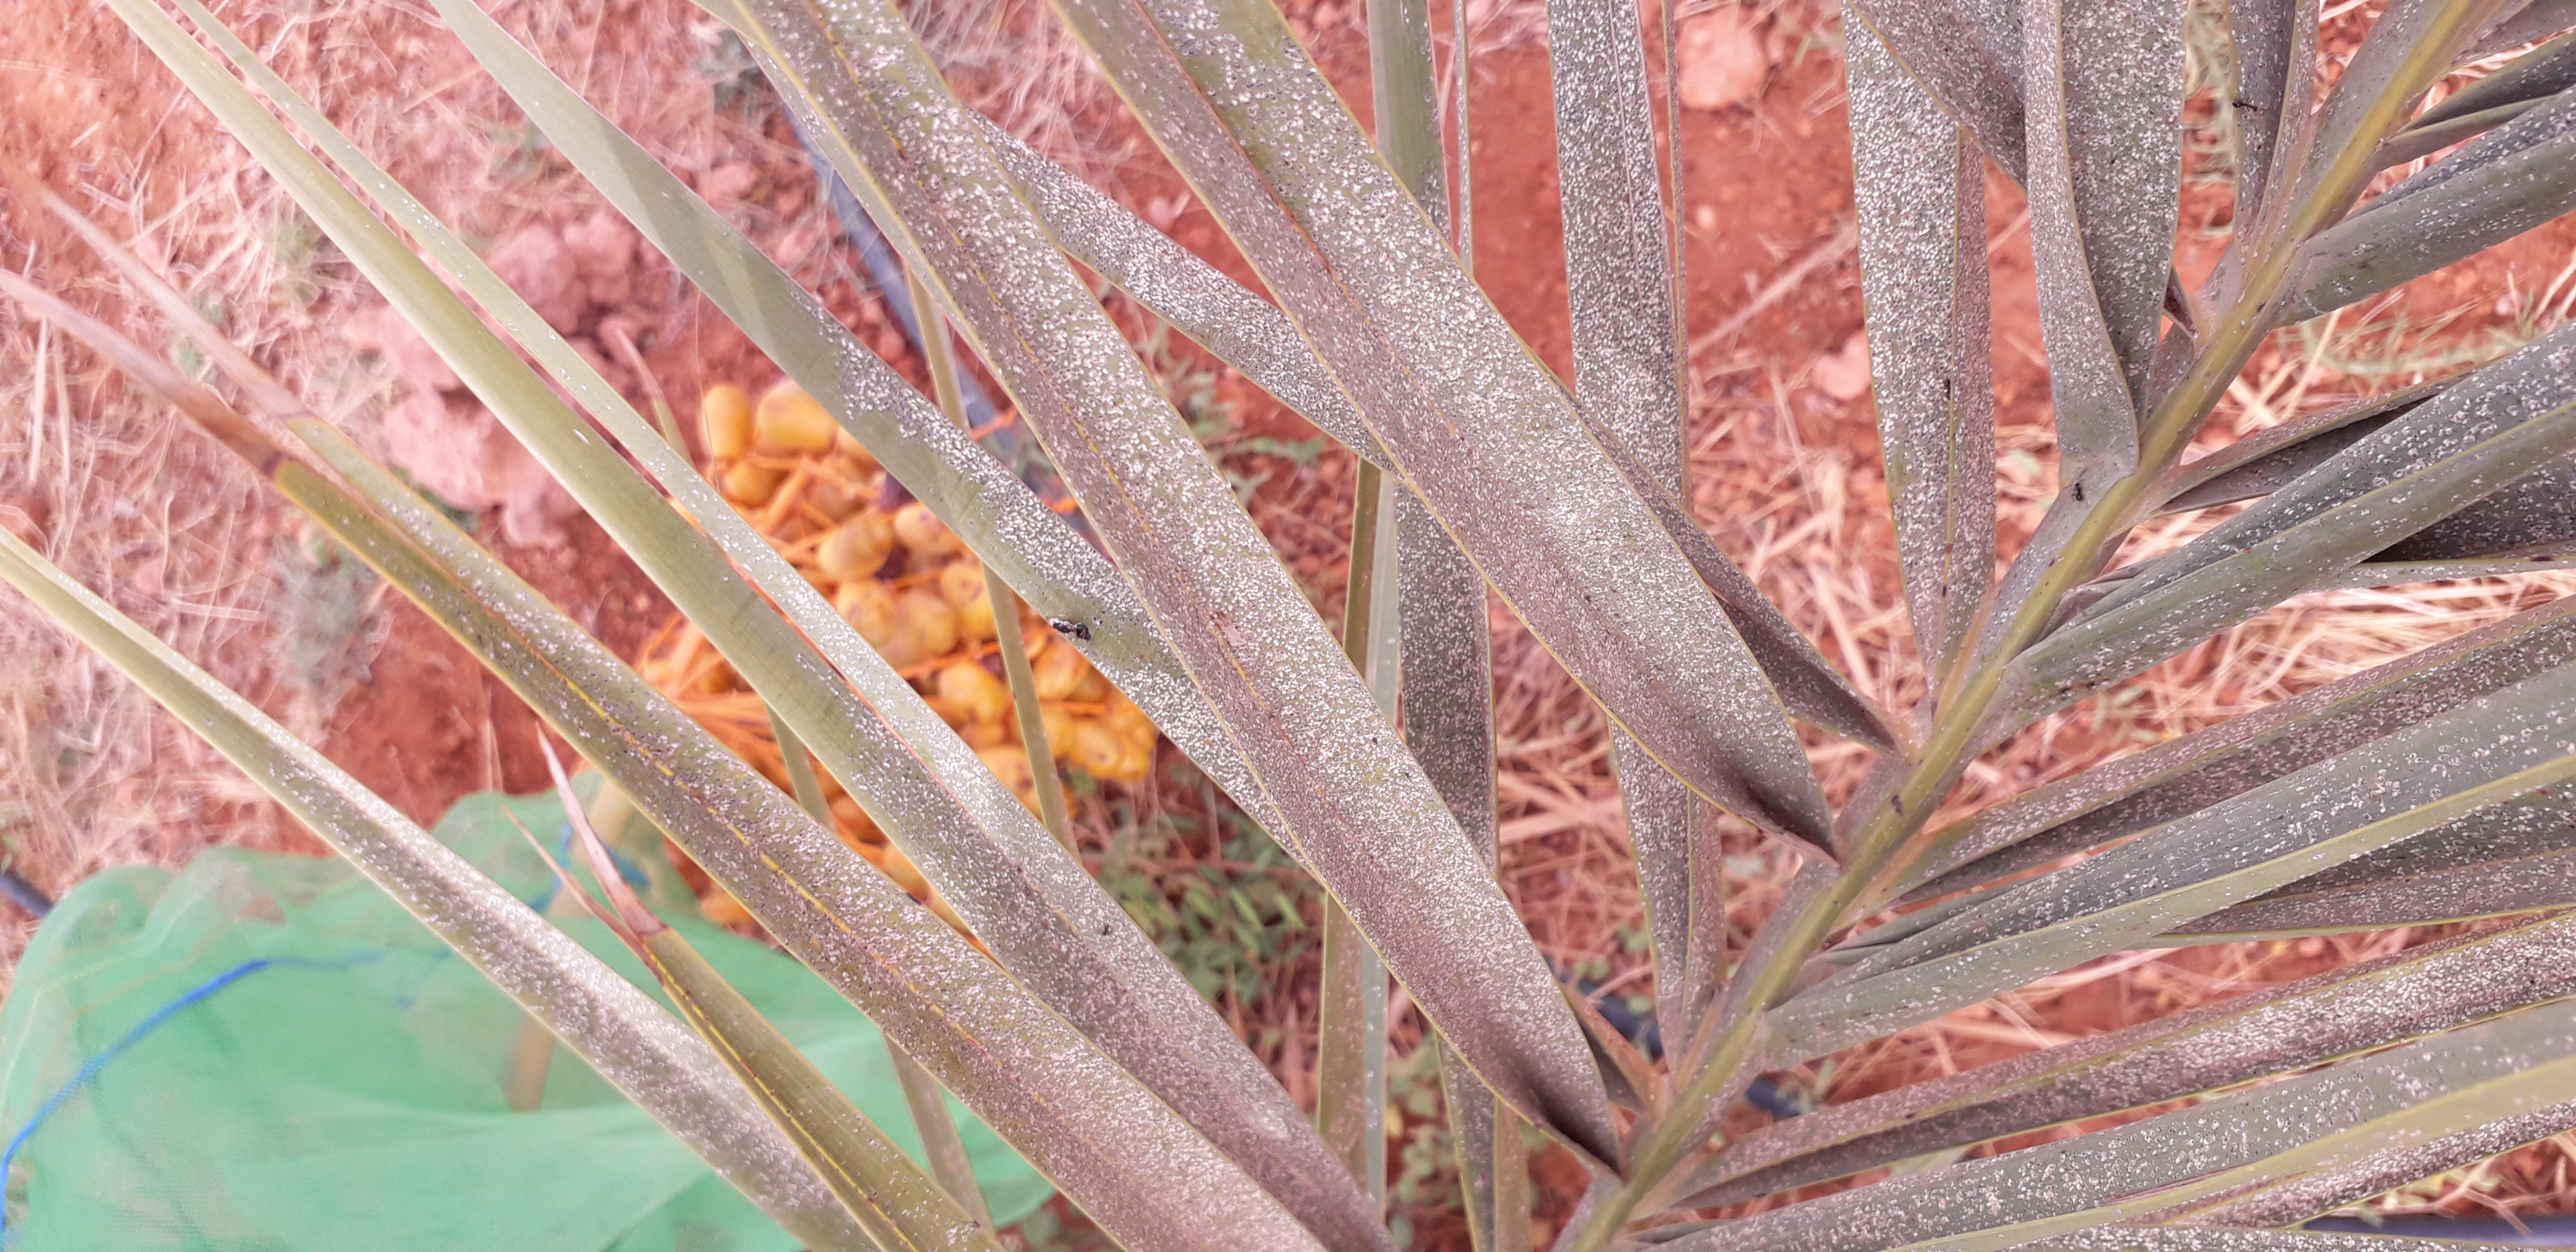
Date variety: Boufagous